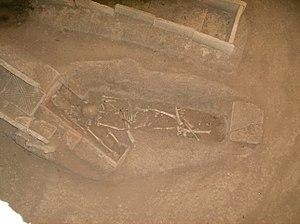
Viminacium était sous l'Empire romain une des villes les plus importantes de la province de Mésie, et était la capitale de la Mésie supérieure.